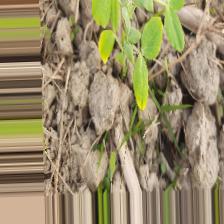
Label: Normal